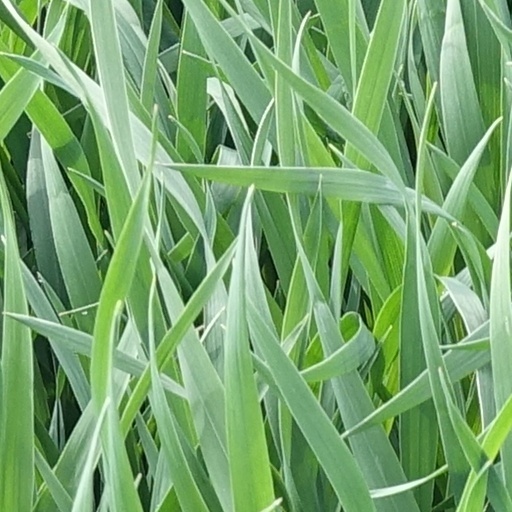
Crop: wheat